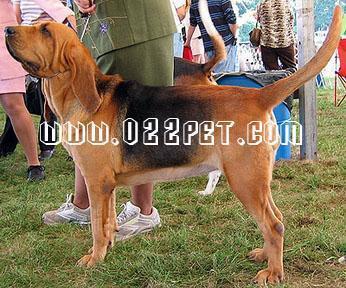
black-and-tan_coonhound